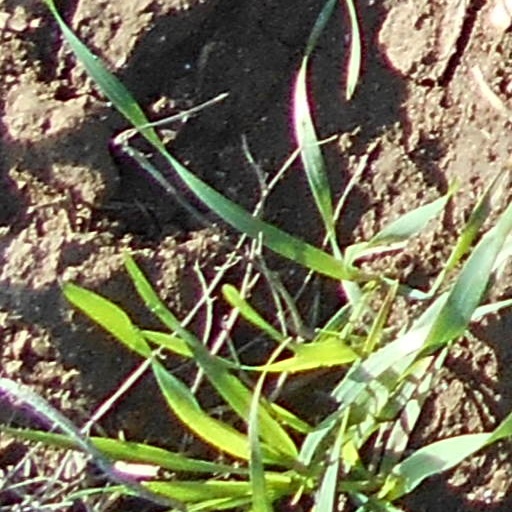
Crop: wheat